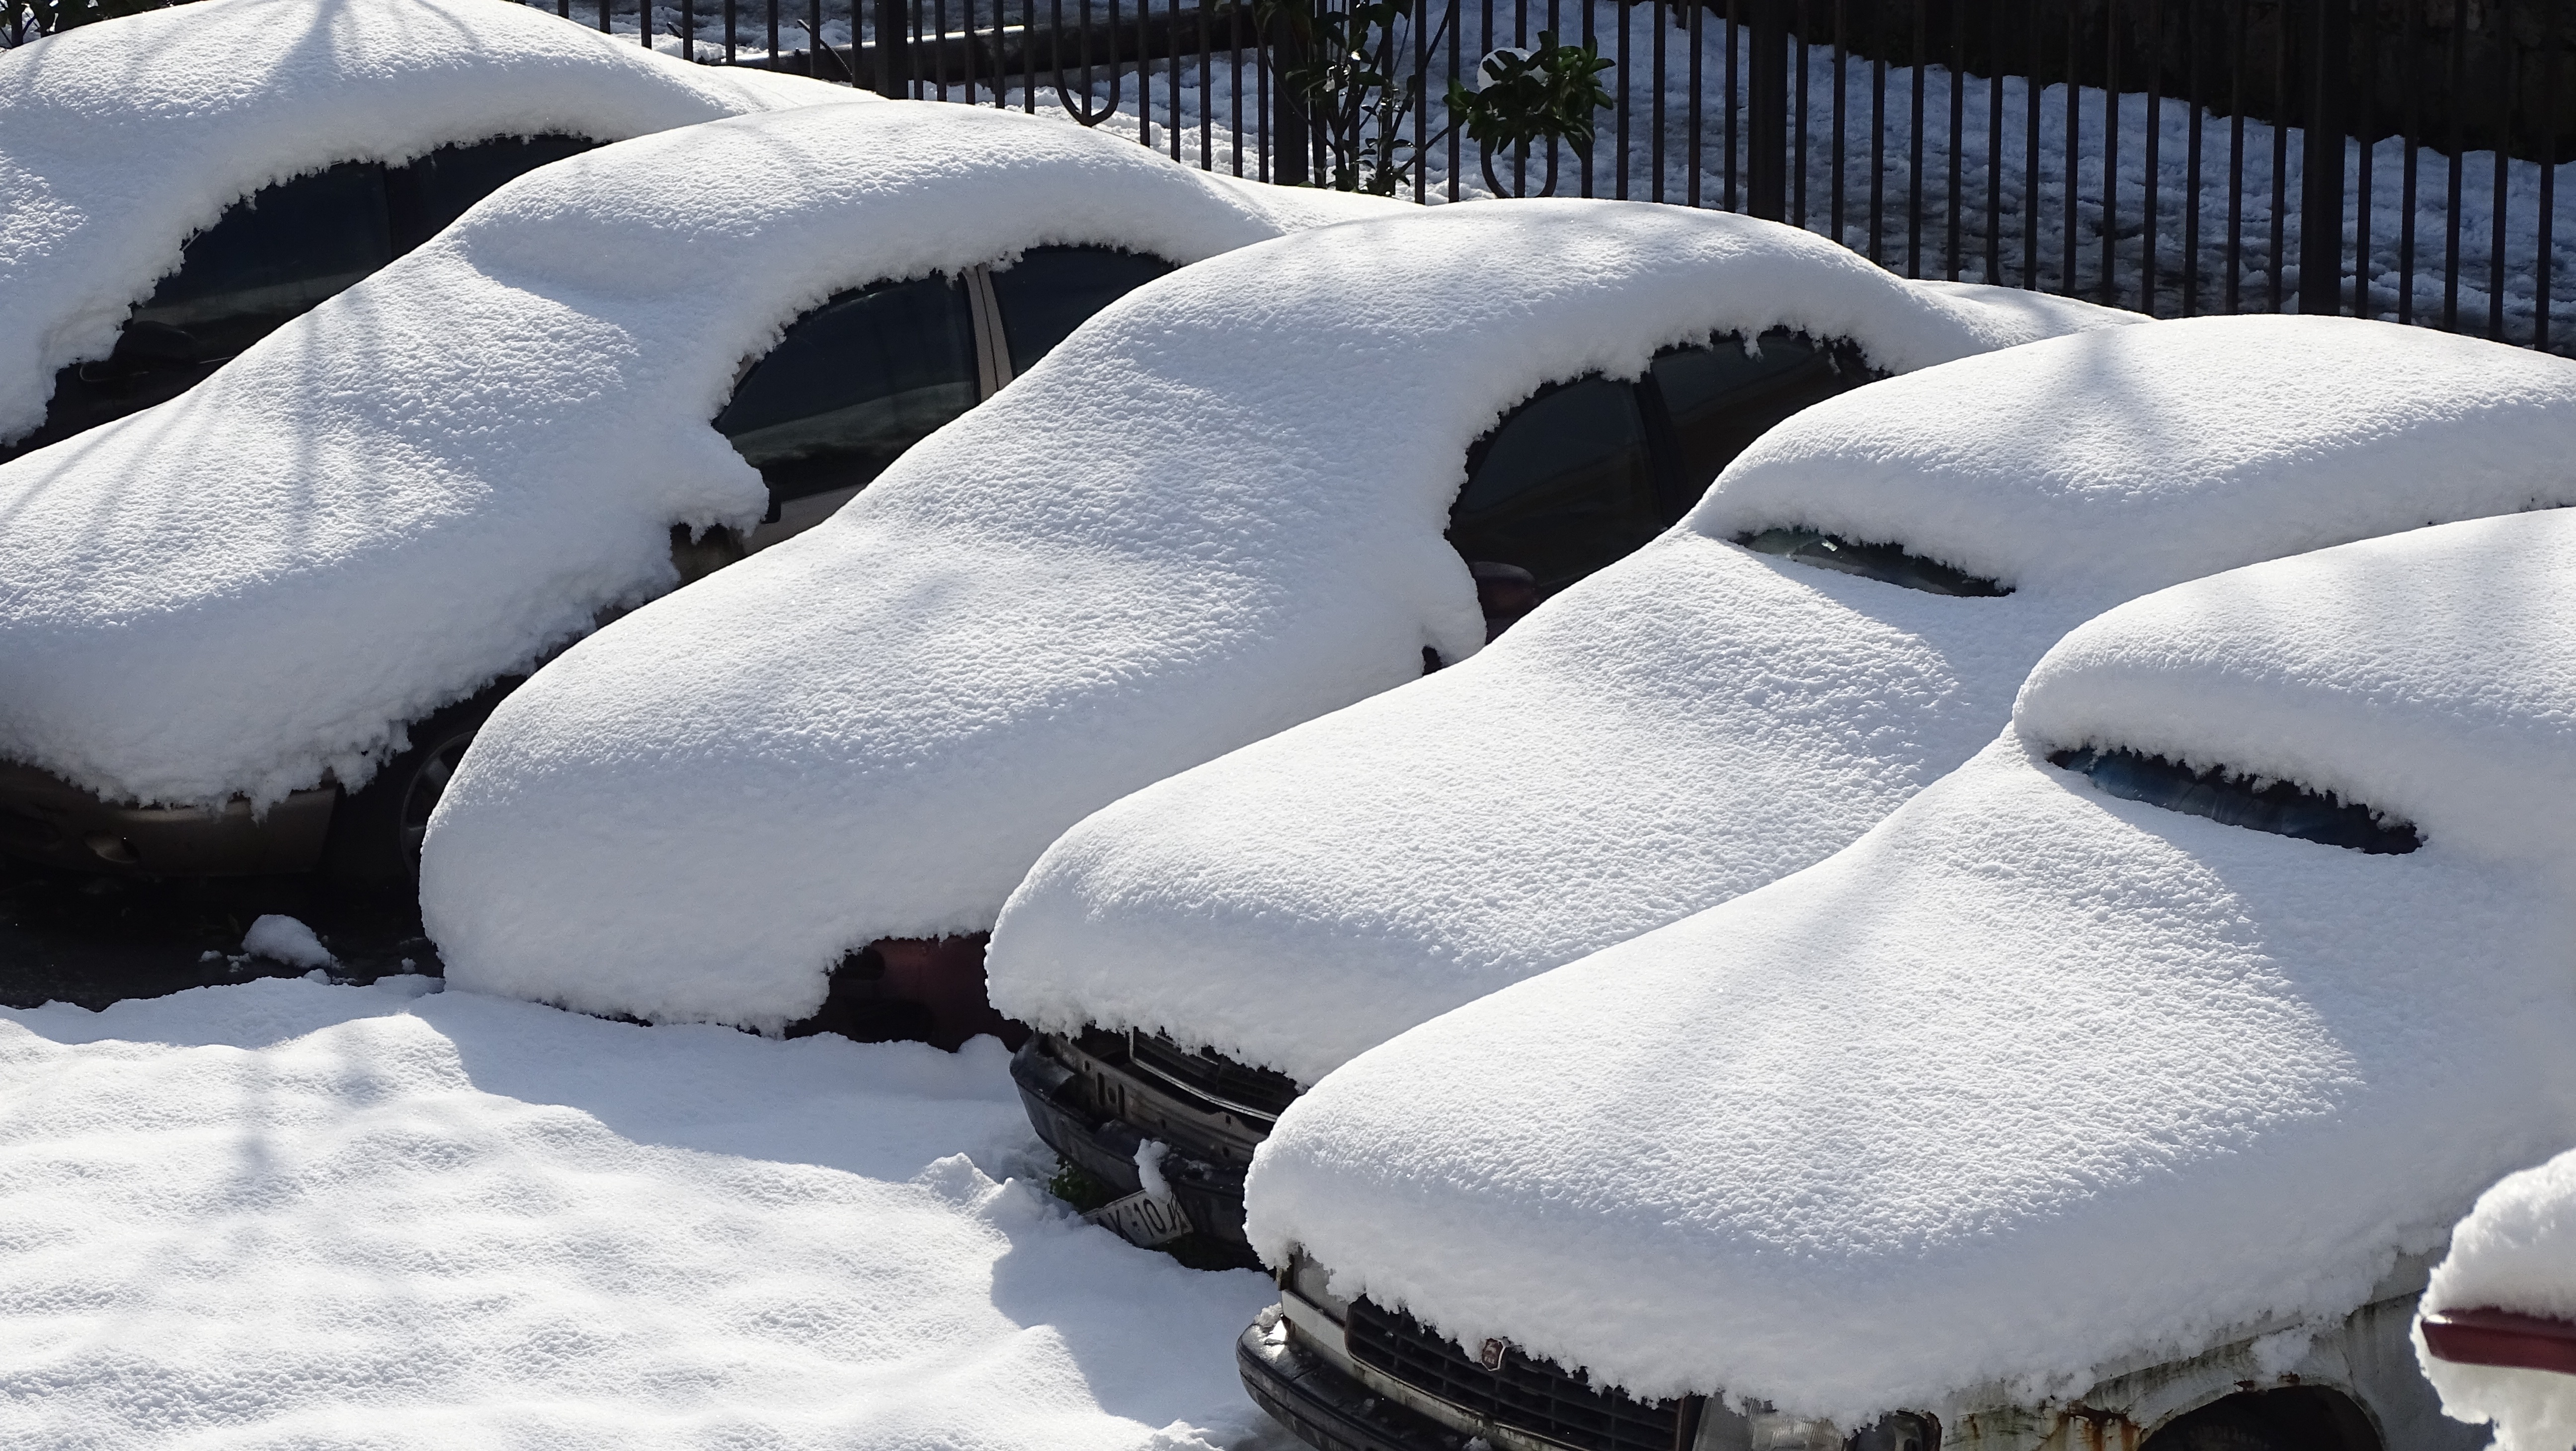
snow, winter, white, ice, weather, covered, machinery, season, cars, snowman, blizzard, freezing, a number of, winter storm